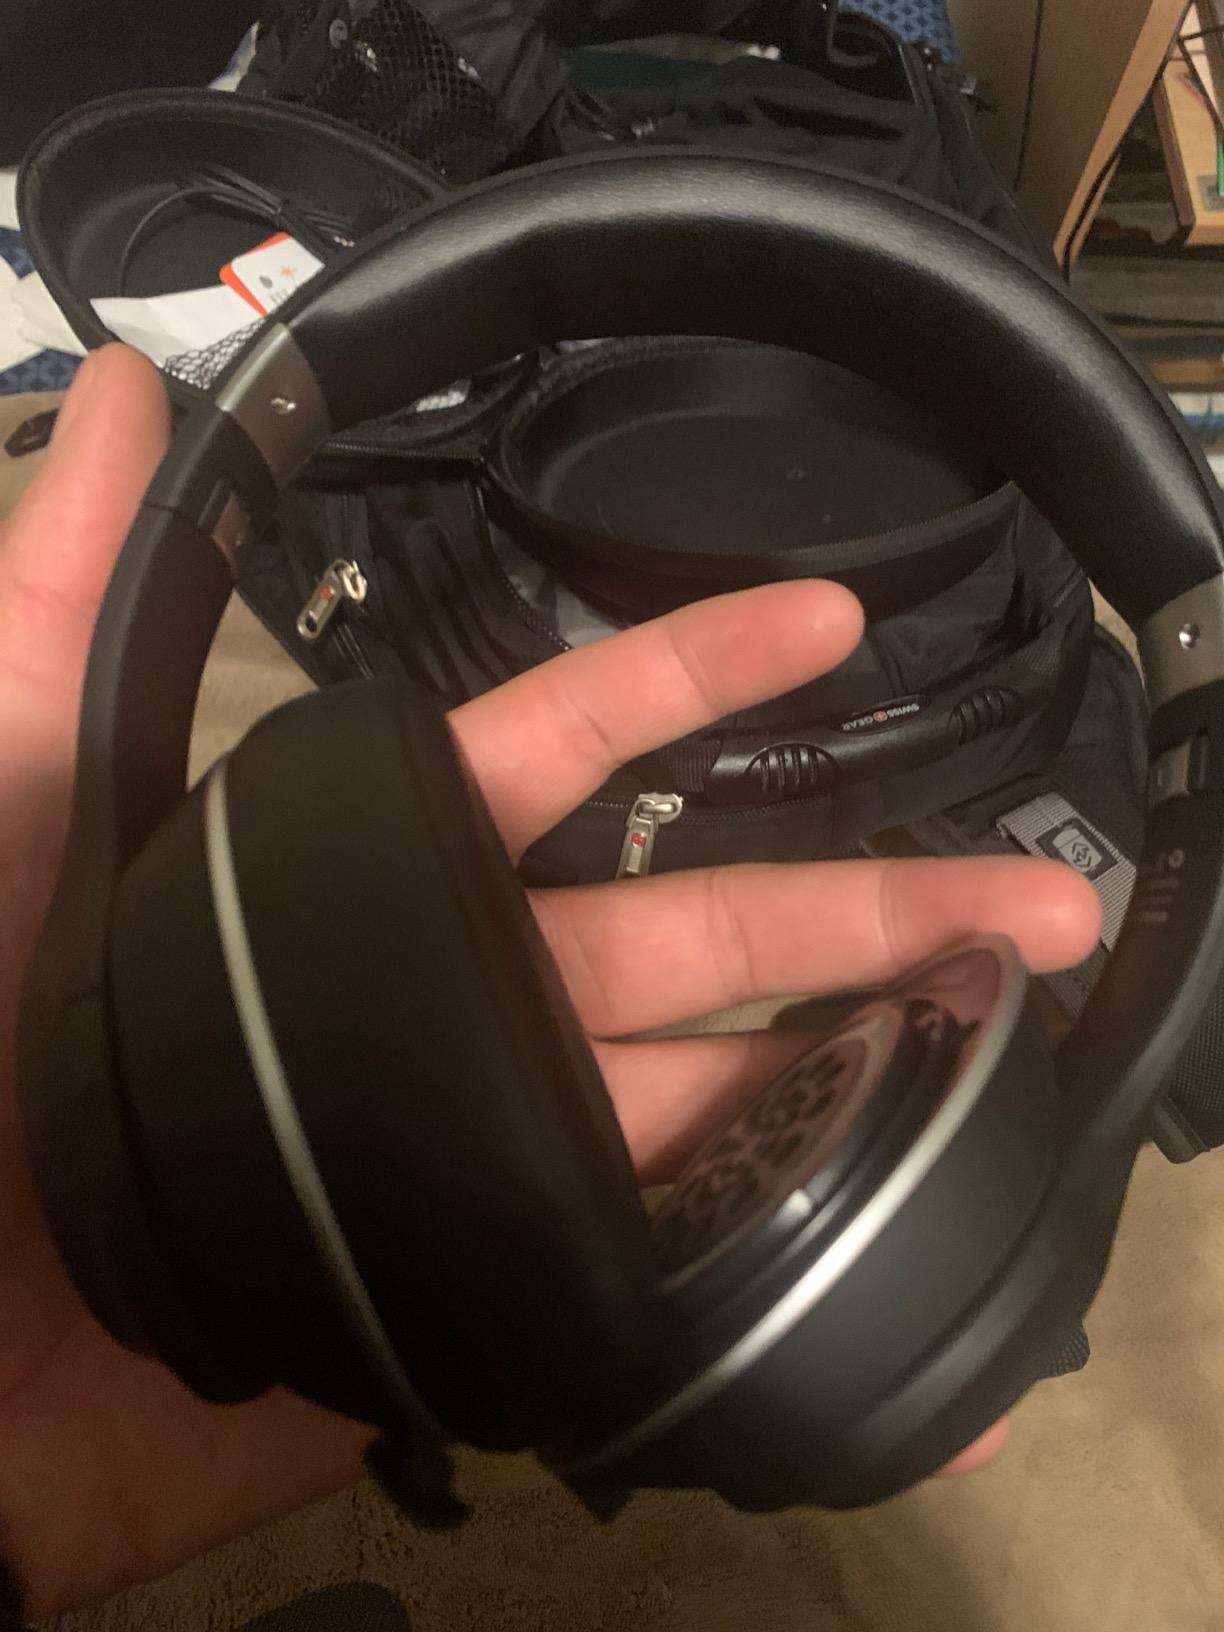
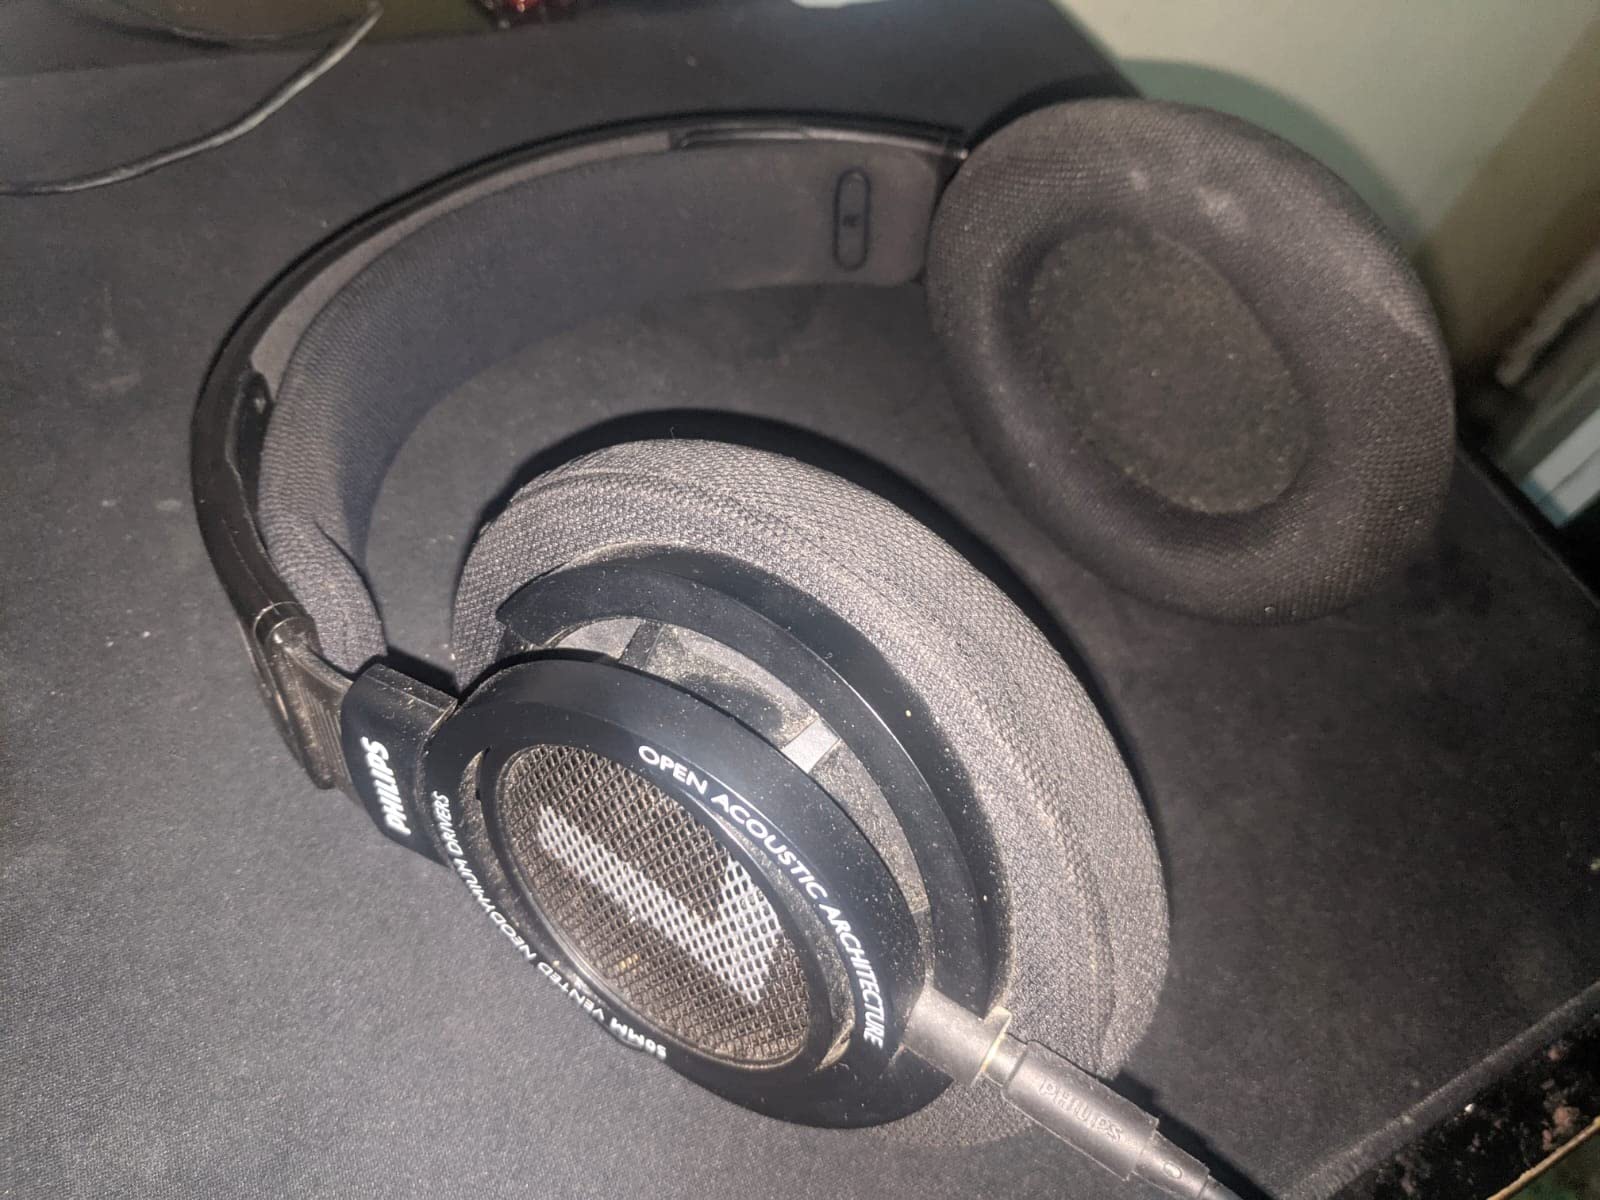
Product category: headphones
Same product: no